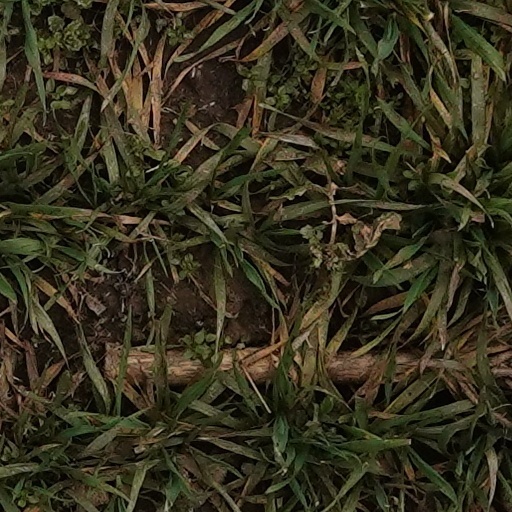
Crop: wheat